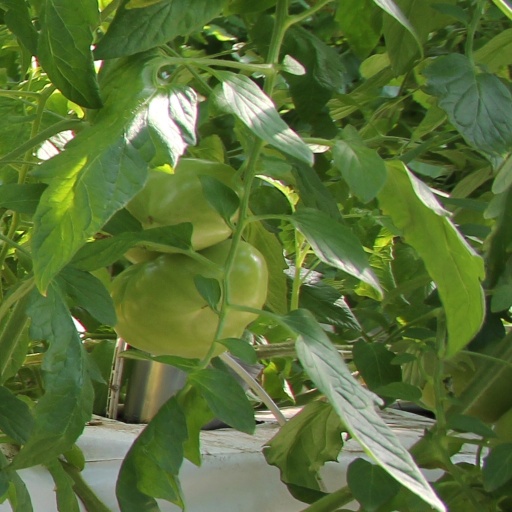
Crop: tomato